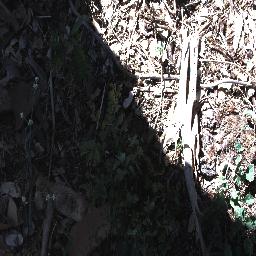
Label: chinee_apple